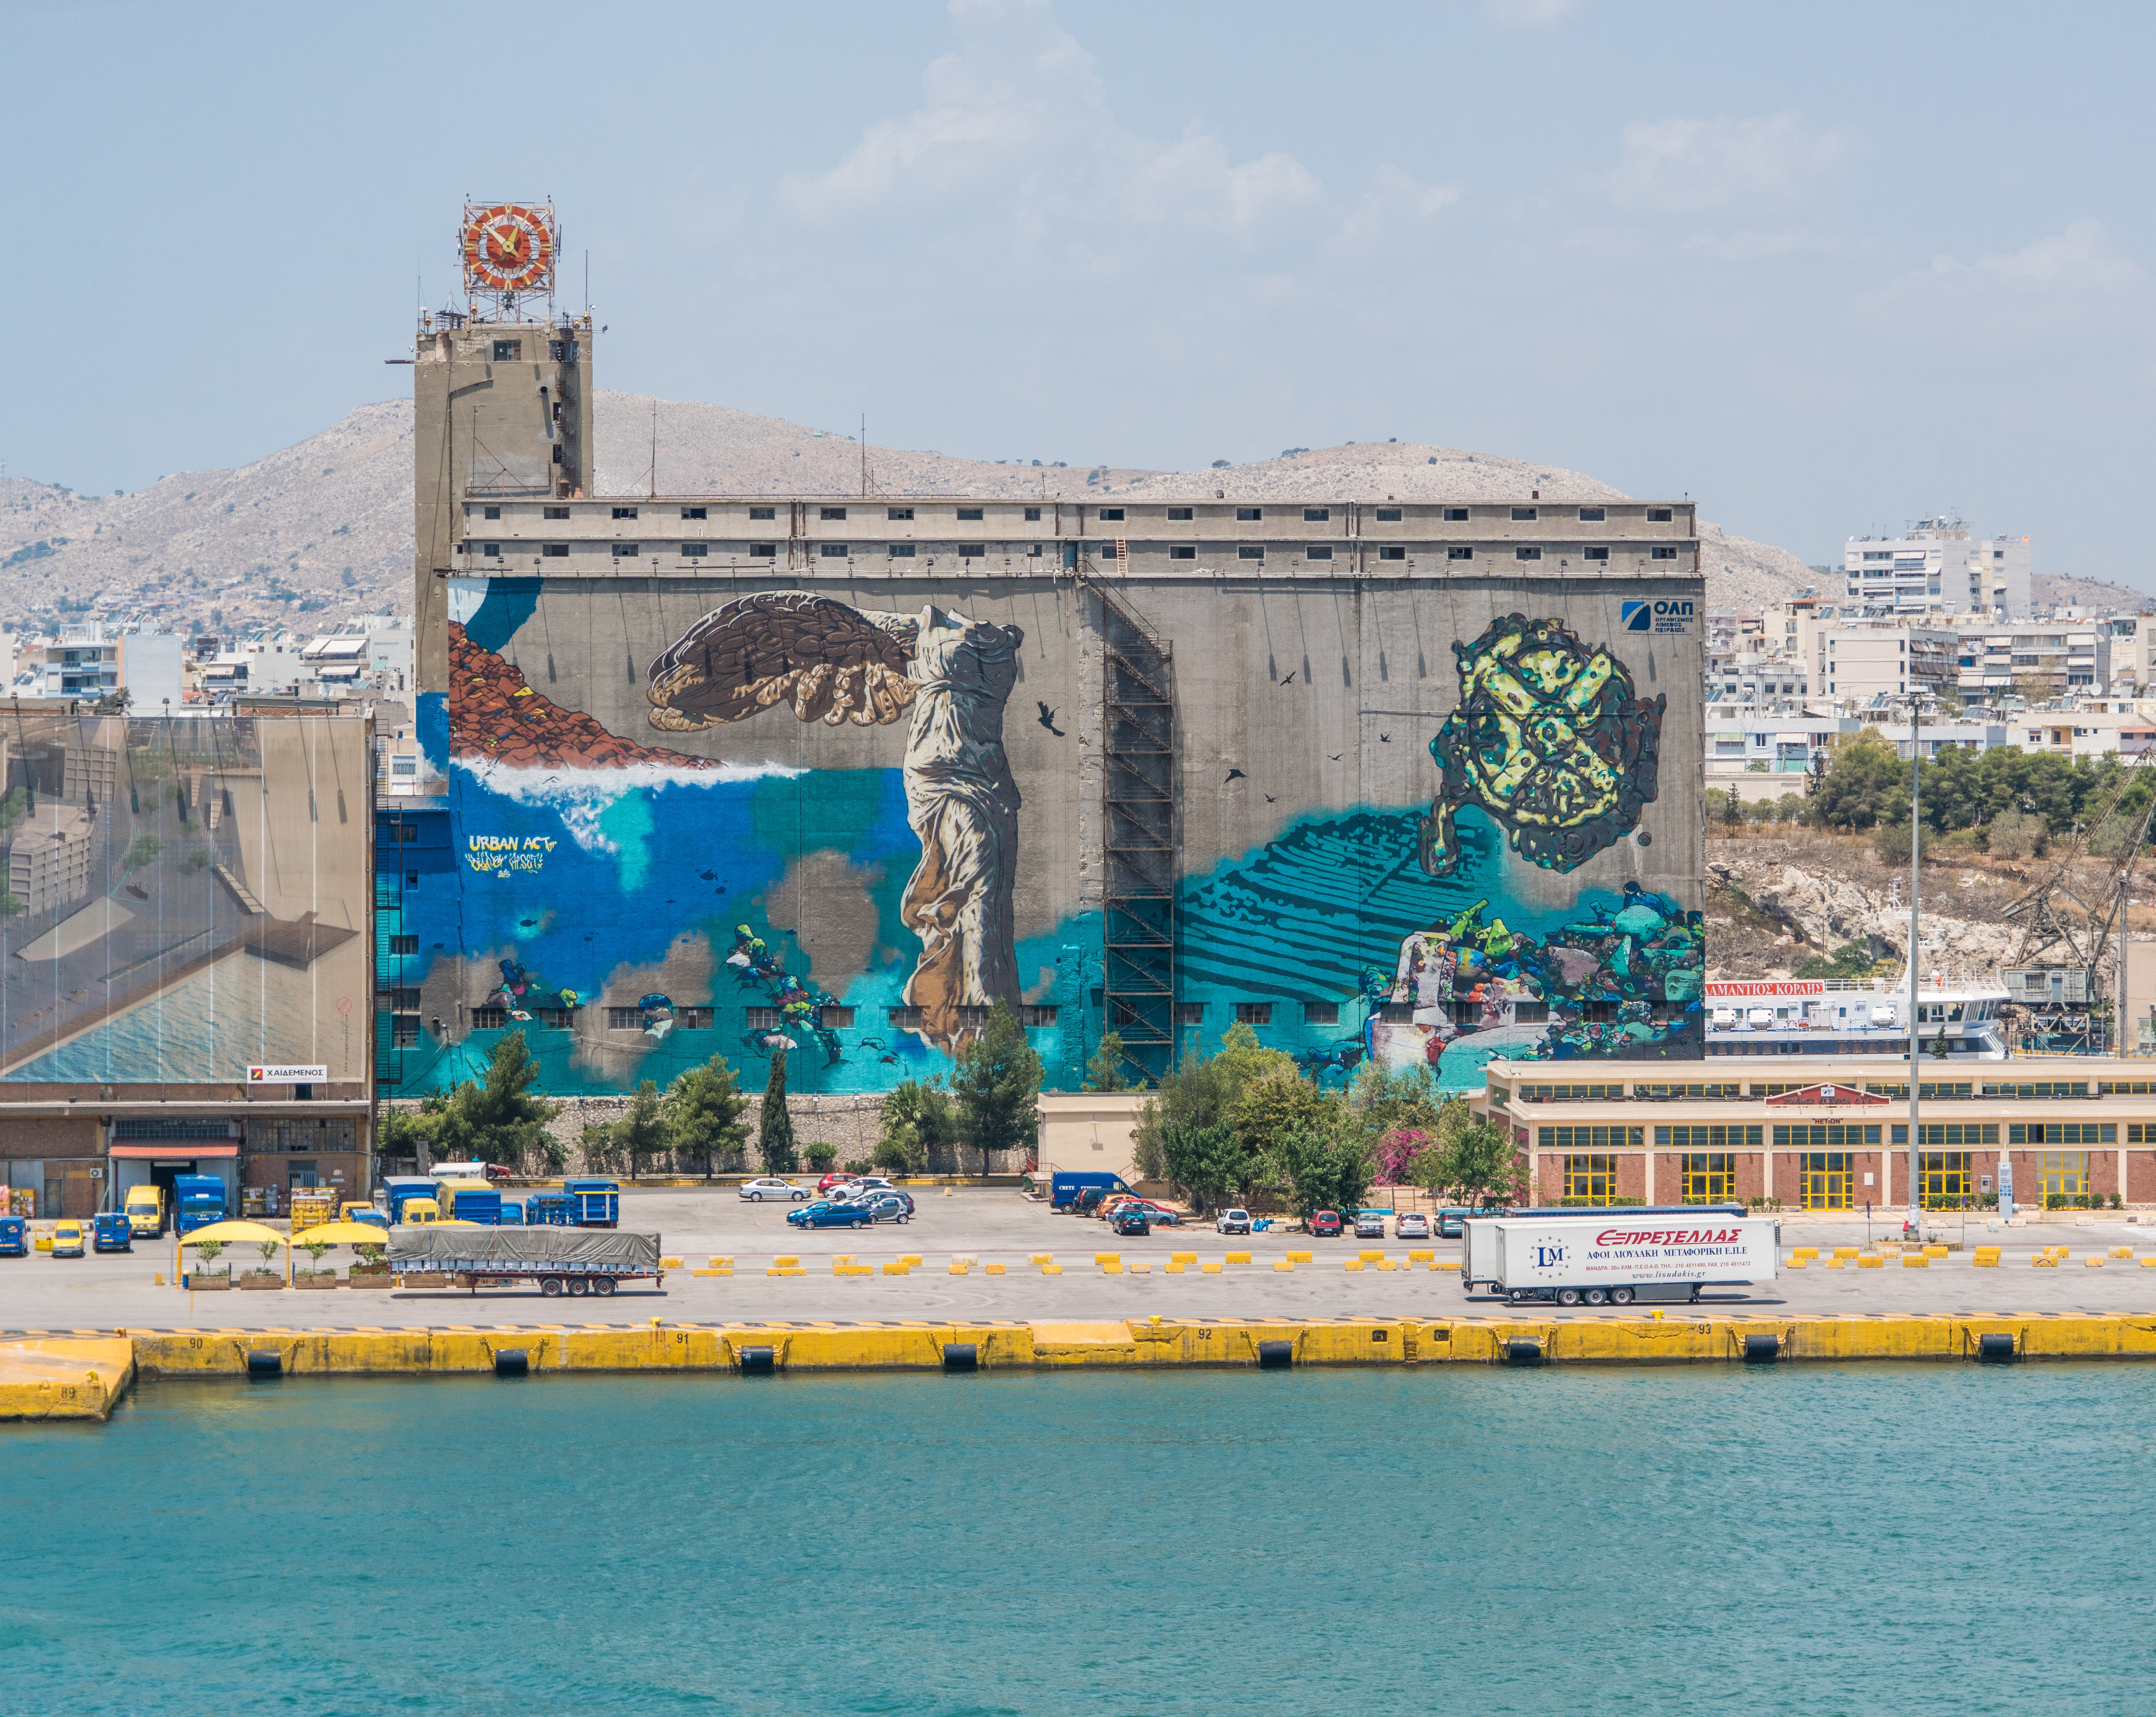
sea, outdoor, sky, building, river, cityscape, summer, vacation, travel, coastline, europe, greek, vehicle, landmark, harbor, port, tourism, graffiti, greece, culture, cruise ship, athens, passenger ship